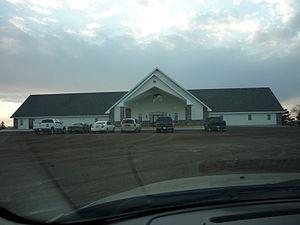
Yale est une municipalité américaine située dans le comté de Beadle, dans l'État du Dakota du Sud.